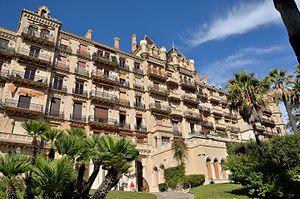
Château Vallombrosa, devenu l'hôtel du Parc puis aujourd'hui transformé en appartements, à Cannes (Alpes-Maritimes)
Le château Vallombrosa est une gigantesque demeure néo-gothique construite à Cannes entre 1852 et 1856 par sir Thomas Robinson Woolfield pour le compte de Lord Londesborough ; il porta les noms de « château des Tours », et plus tard « Hôtel du Parc ».